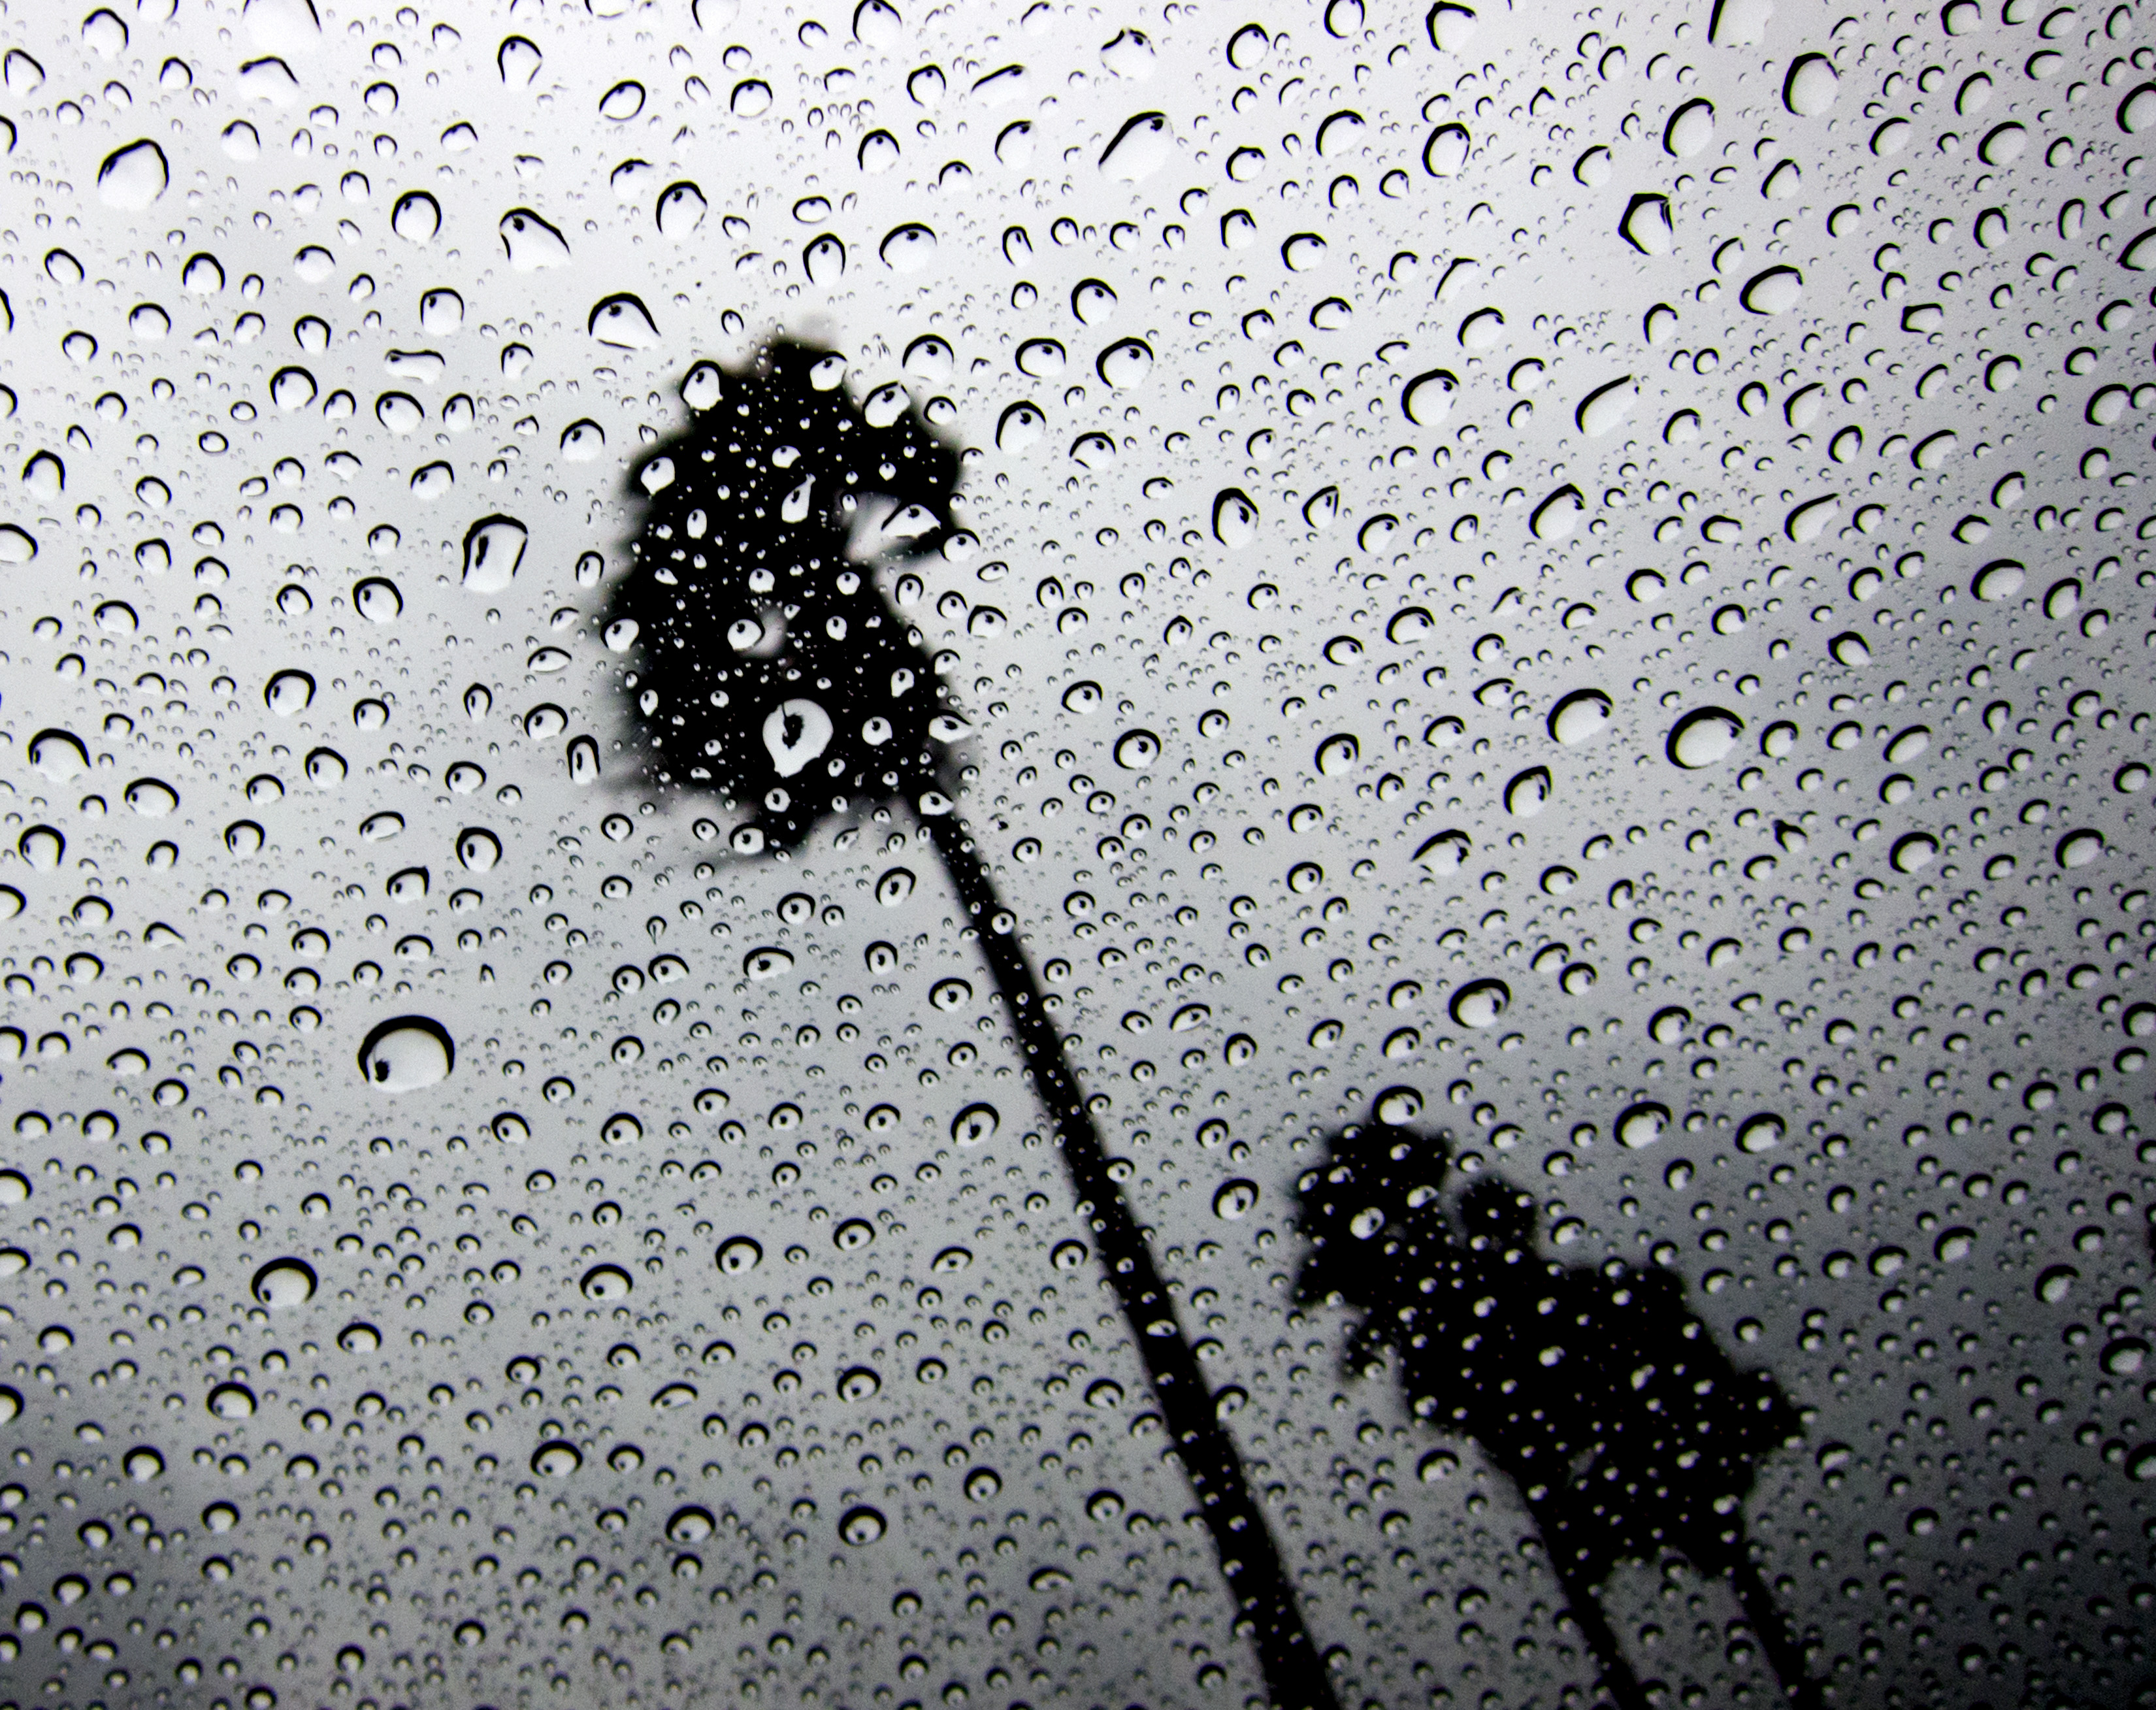
snow, winter, drop, black and white, texture, rain, leaf, asphalt, line, palm, weather, soil, monochrome, california, drops, sacramento, freezing, road surface, monochrome photography